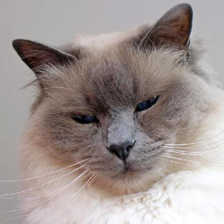
Label: animals